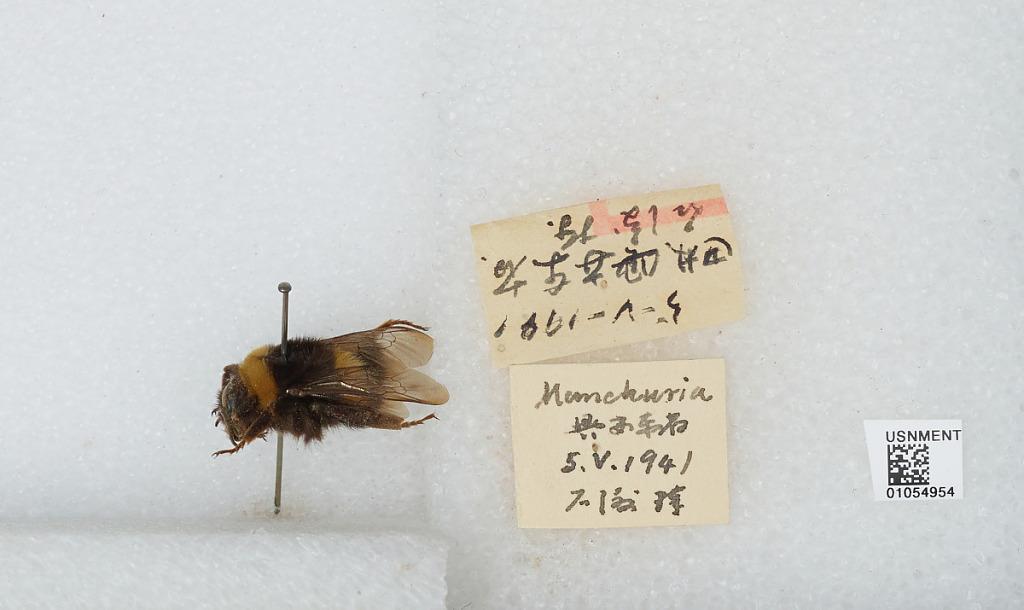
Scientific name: Bombus sp.
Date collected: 1941-5-5
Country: China
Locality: Manchuria